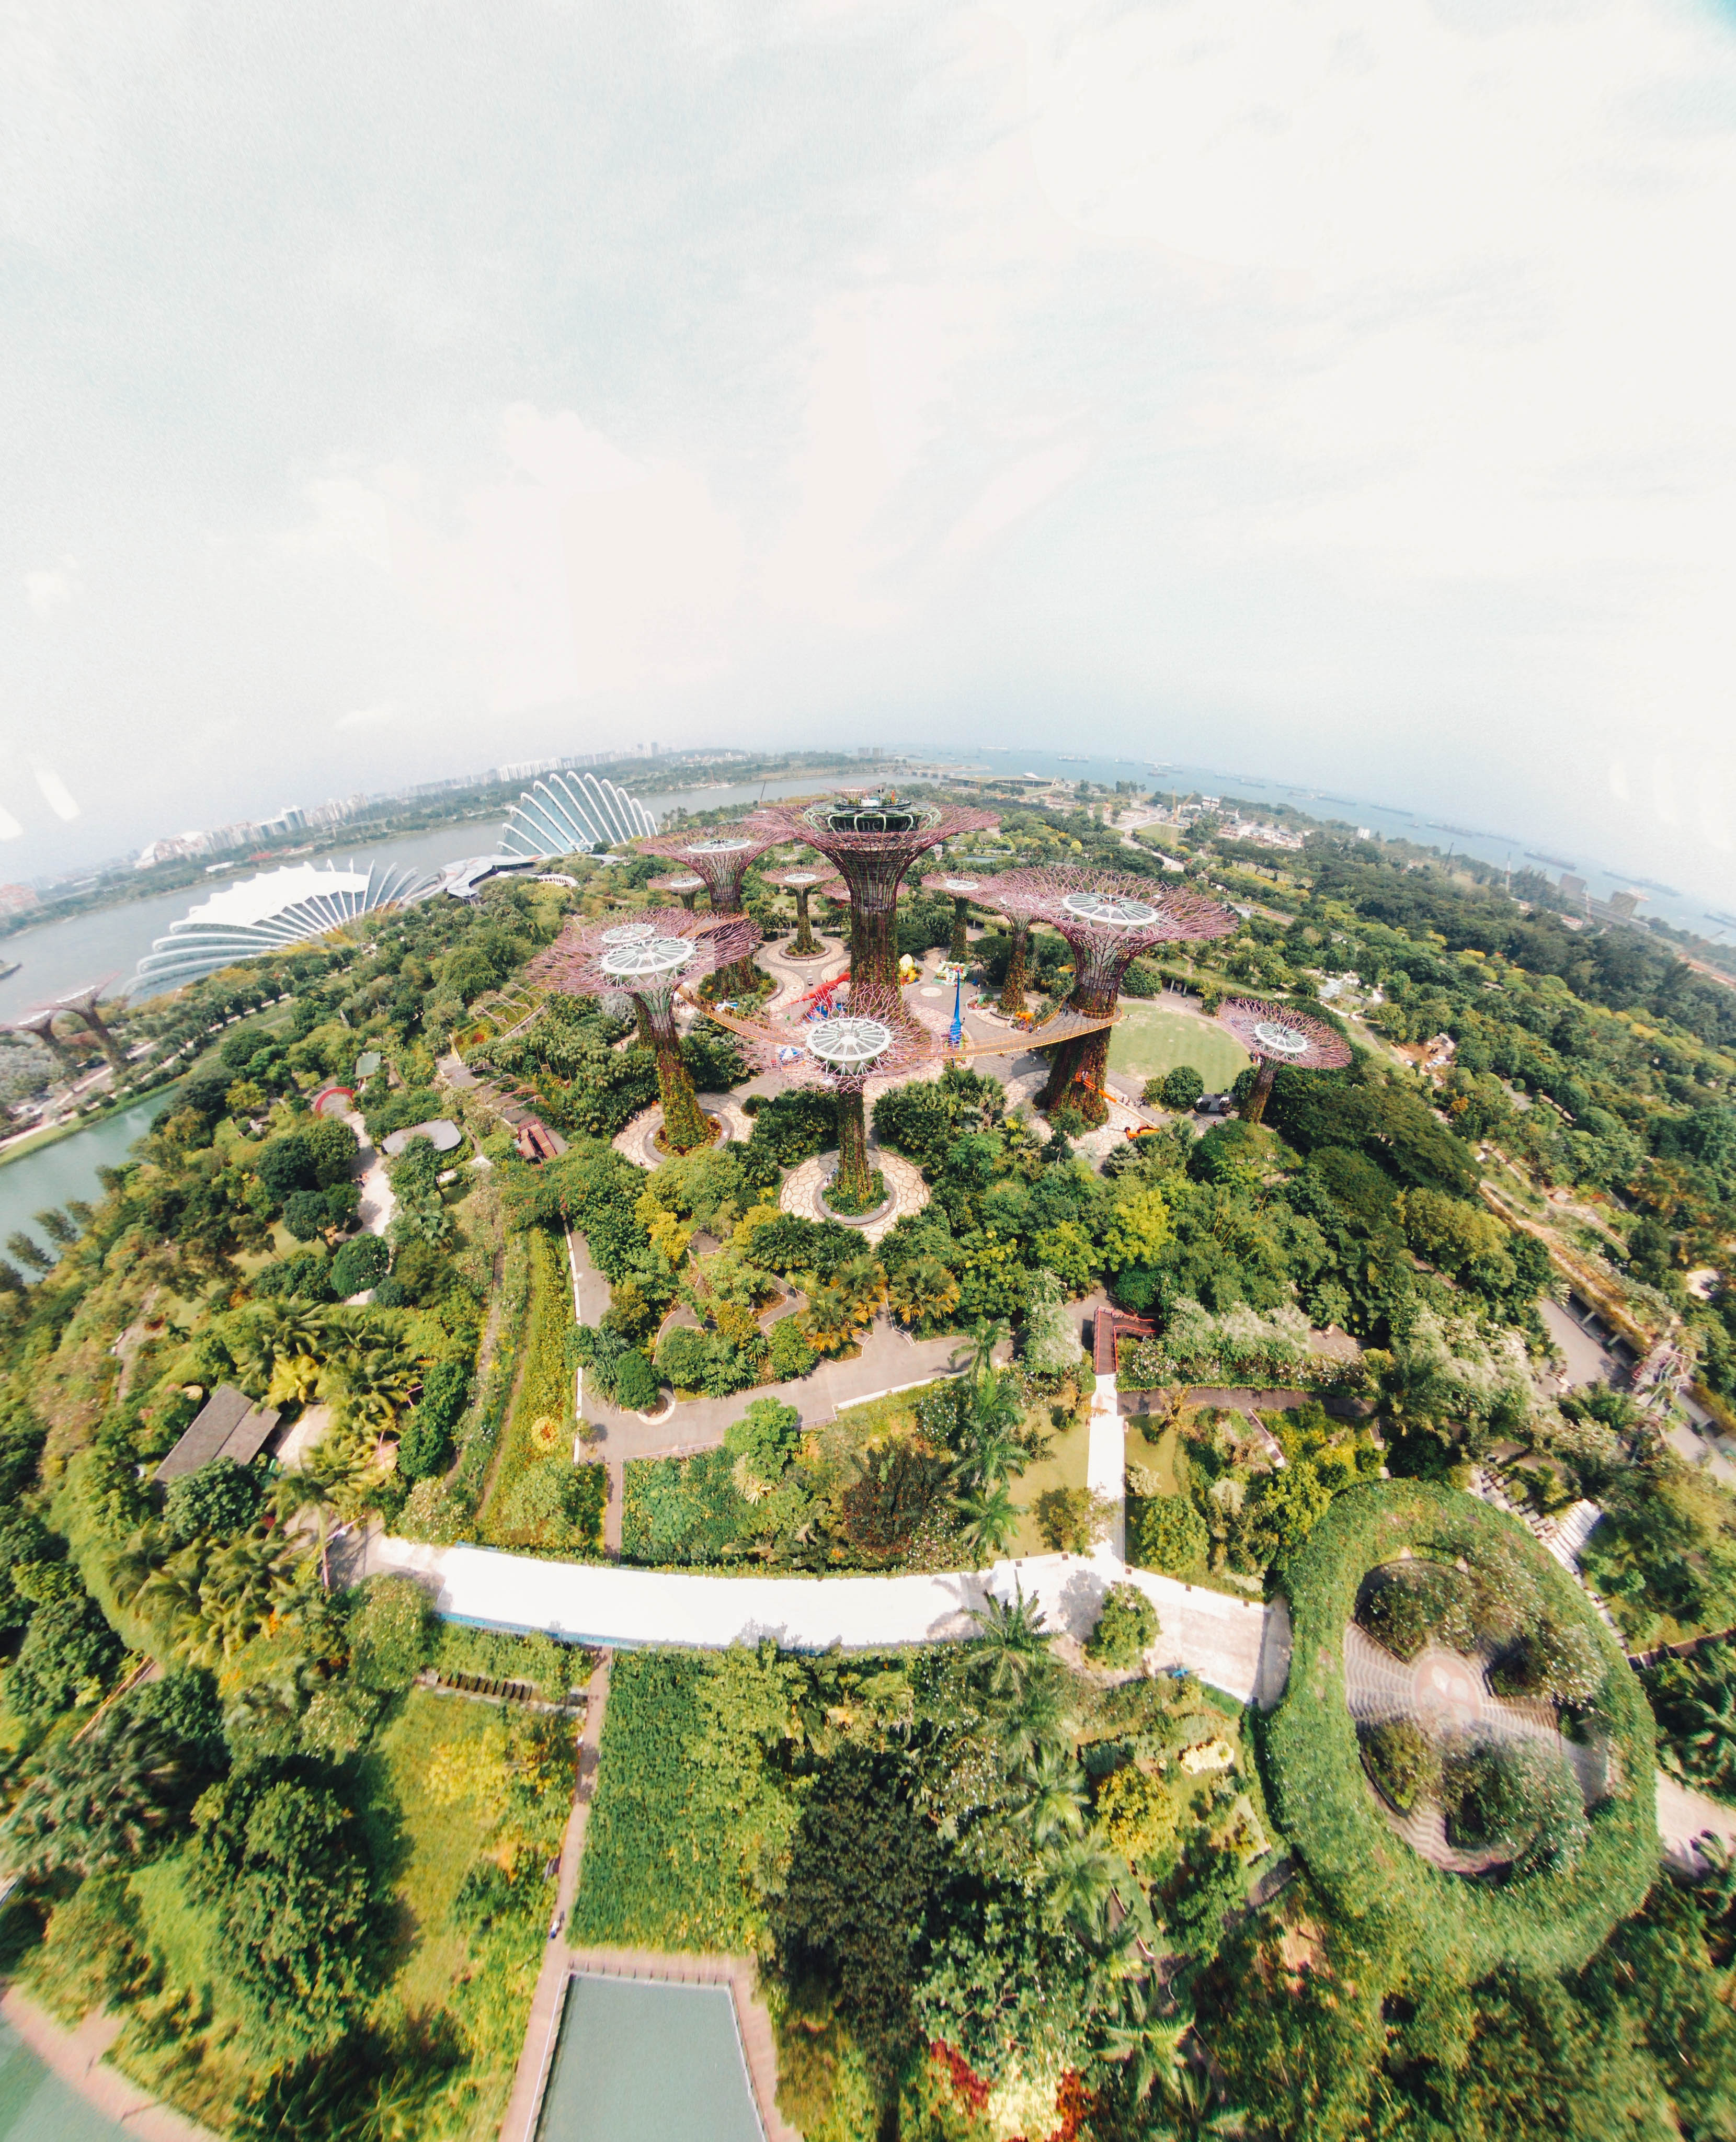
photography, cityscape, suburb, landmark, bird's eye view, aerial photography, residential area, atmosphere of earth